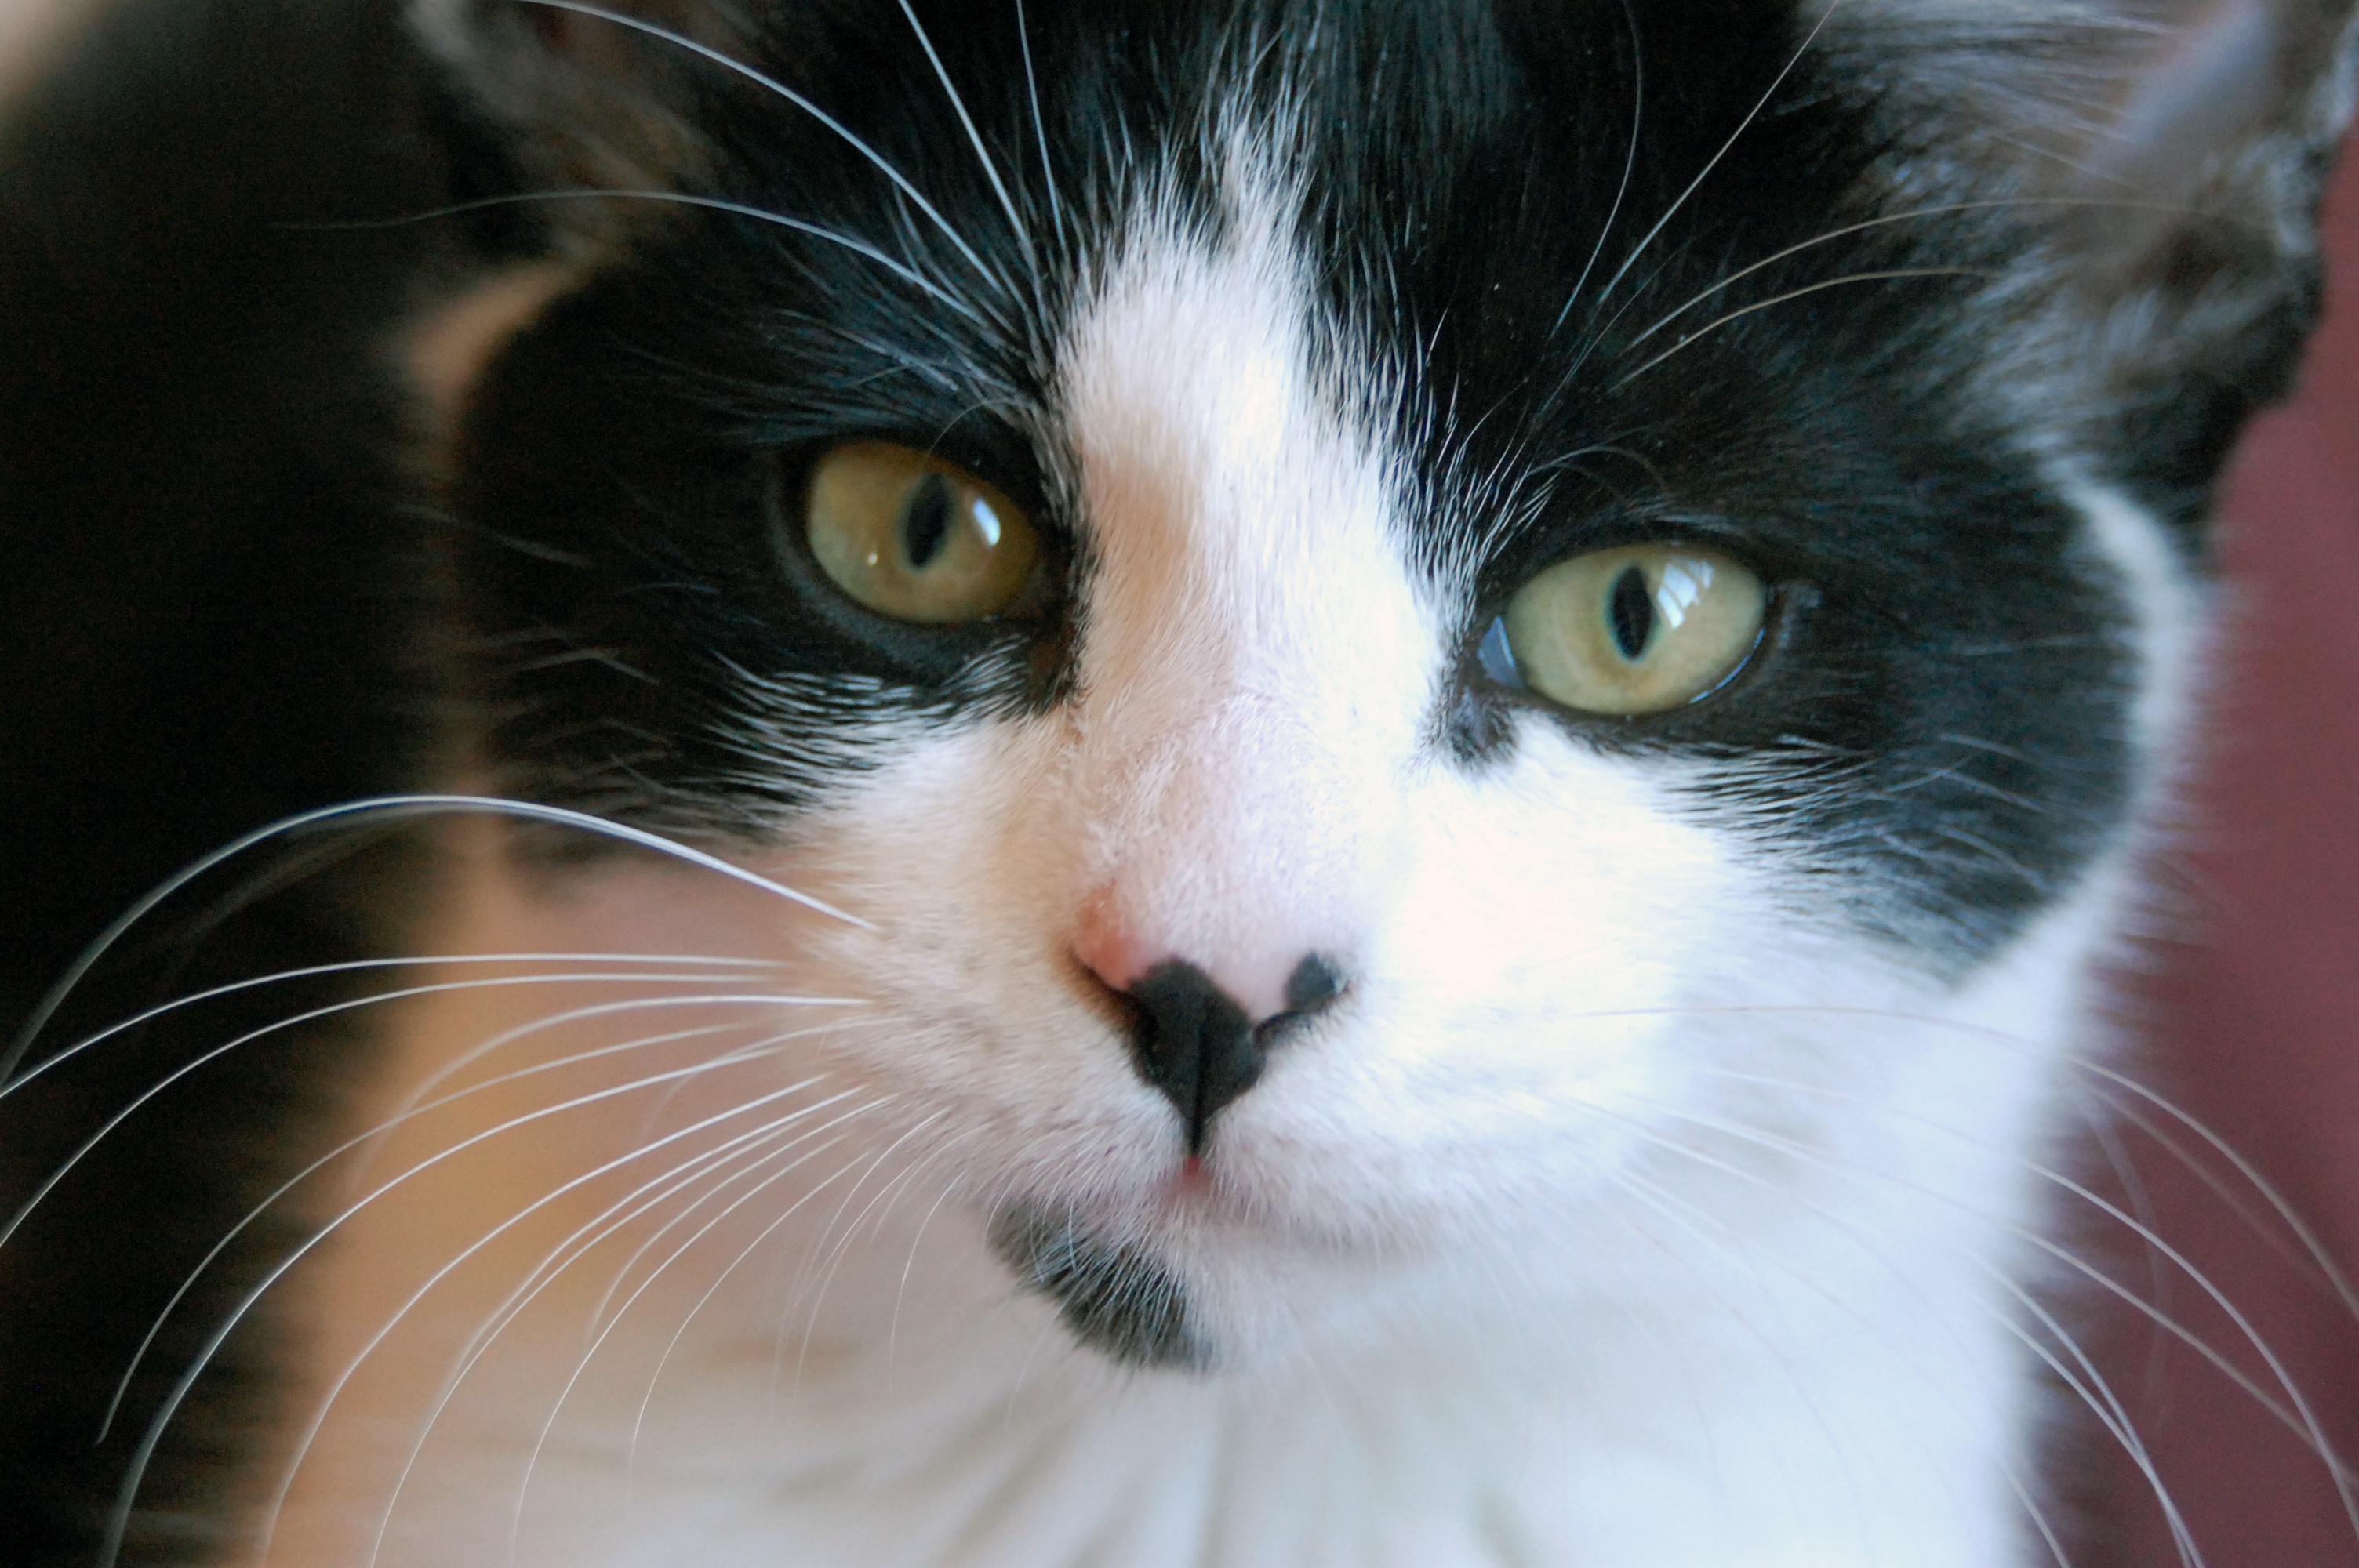
white, photography, animal, cute, photo, fur, kitten, cat, feline, mammal, black, close up, nose, whiskers, kitty, vertebrate, domestic, adorable, norwegian forest cat, small to medium sized cats, cat like mammal, carnivoran, domestic short haired cat, domestic long haired cat